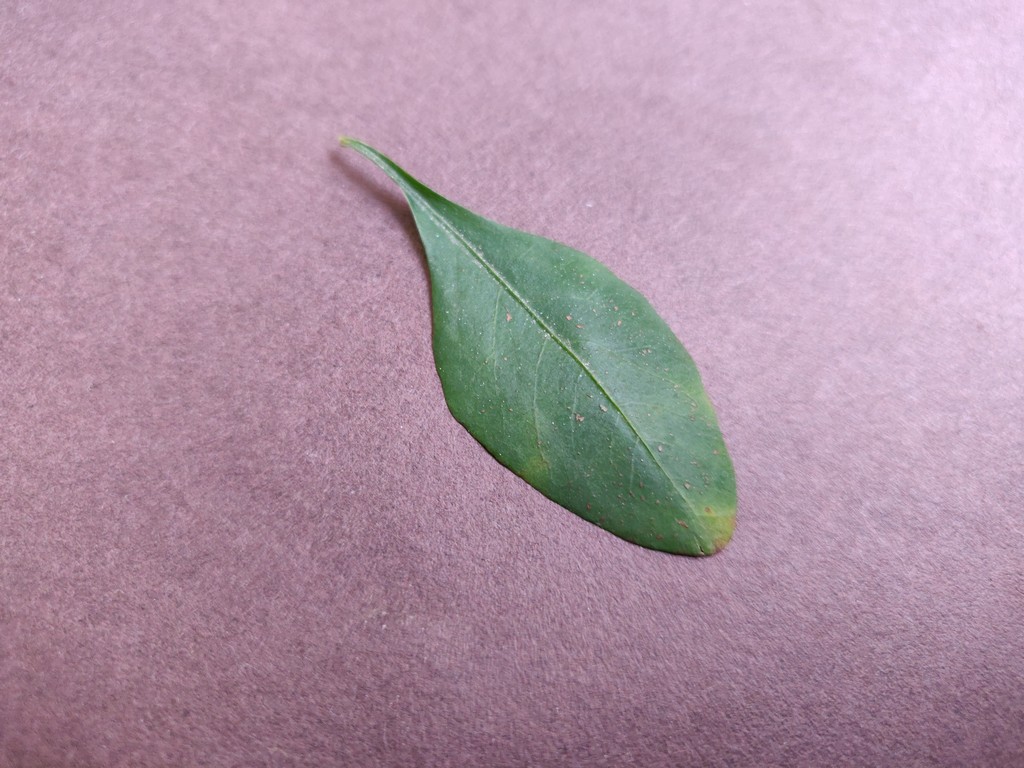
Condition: Unhealthy
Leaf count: single
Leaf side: front